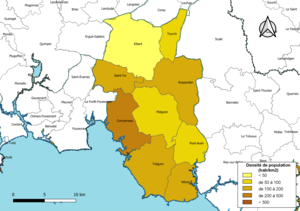
Carte des densités de population (millésimée 2016) des communes de l'intercommunalité Concarneau Cornouaille Agglomération, département du Finistère, France. Composition au 1er janvier 2019.
La communauté d'agglomération Concarneau Cornouaille Agglomération est une communauté d'agglomération française, située dans le département du Finistère et la région Bretagne. Elle a succédé au 1ᵉʳ janvier 2012 à la communauté de communes de Concarneau Cornouaille.